Marinerang Pilipina Lady Skippers

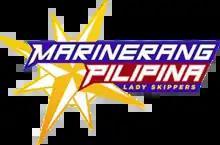

The Marinerang Pilipina Lady Skippers were a professional women's volleyball team in the Philippine Super Liga (PSL). The team debuted in the 2019 PSL All-Filipino Conference. It was affiliated with the Marinerong Pilipino Skippers men's basketball team in the PBA D-League.